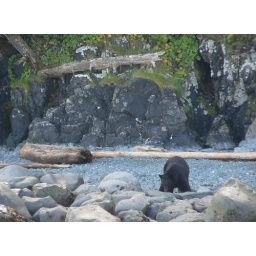
a black bear digging in the intertidal zone for some lunch near Kaikash Creek